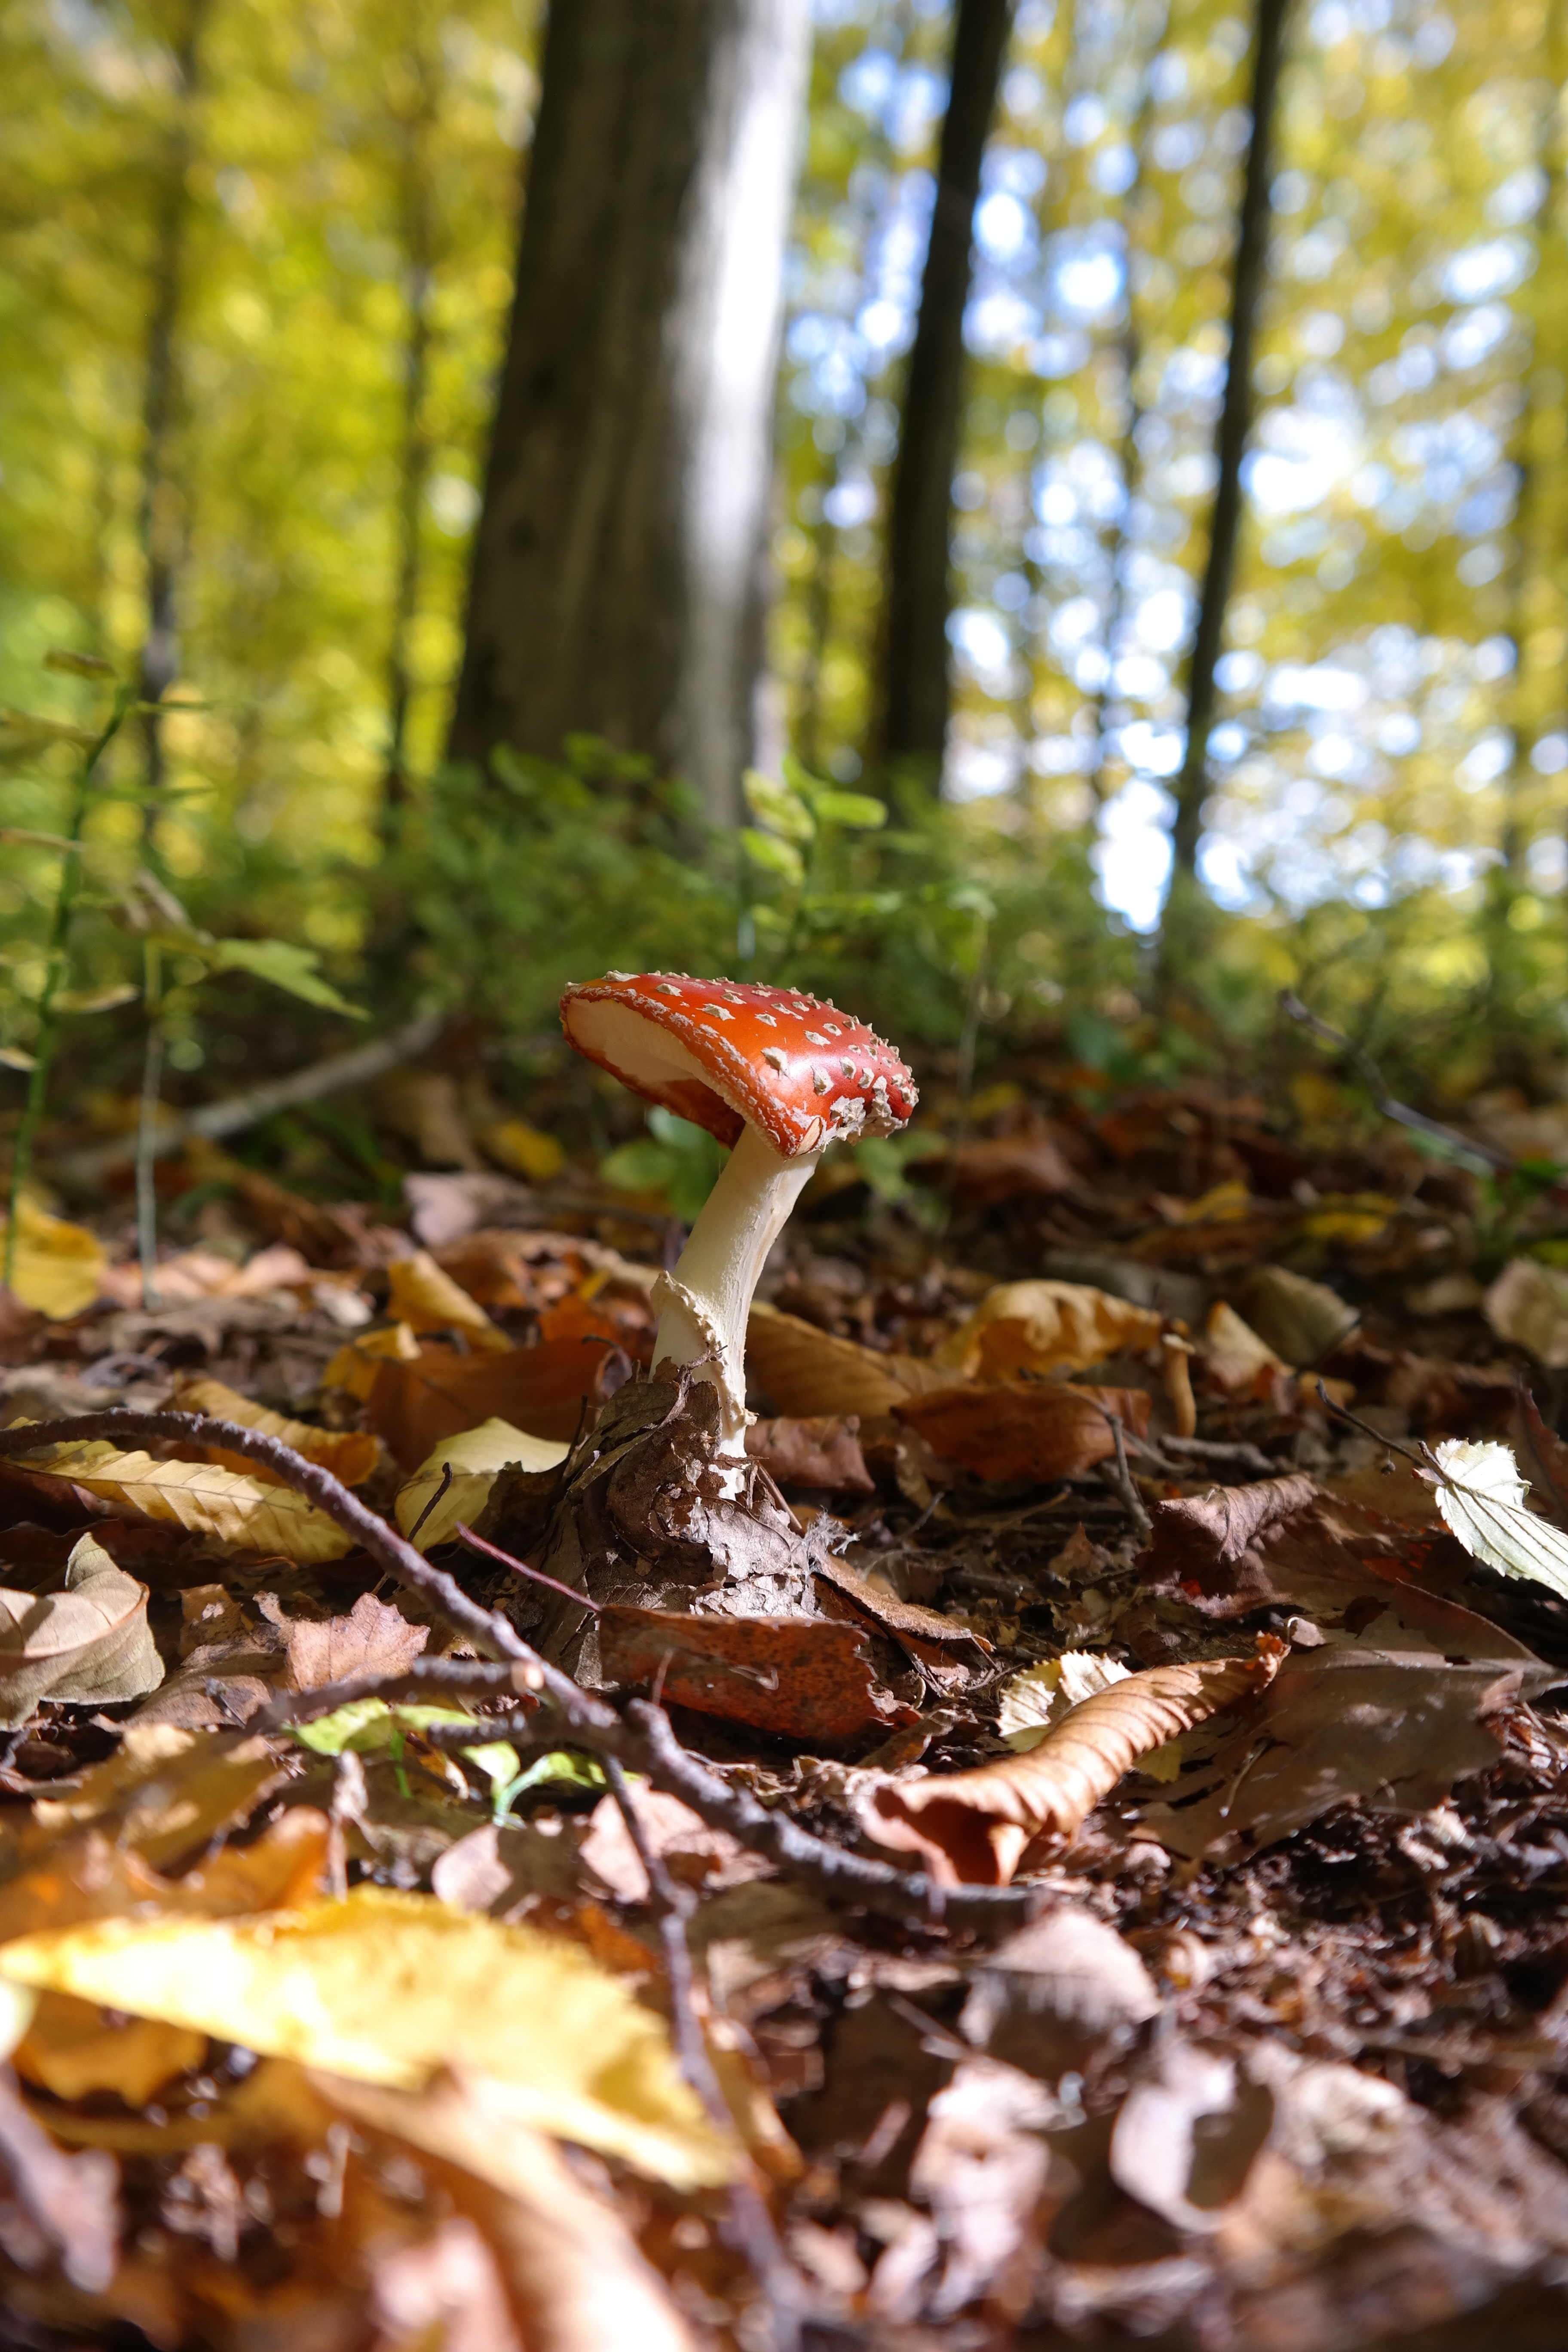
tree, nature, forest, leaf, flower, red, autumn, mushroom, flora, season, fungus, spotted, fly agaric, toxic, woodland, amanita muscaria, fungal species, muscaria, red fly agaric mushroom, slightly toxic, symbol of good luck, edible mushroom, medicinal mushroom, amanita parcivolvata relative